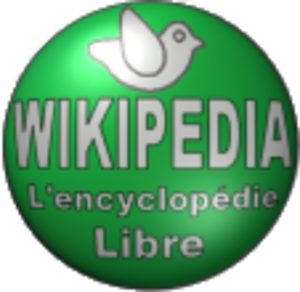
Description: l'ancien logo modernisé. Source: Créé par Rinaldum avec Paint et Blender Double Licence: GFDL et GPL